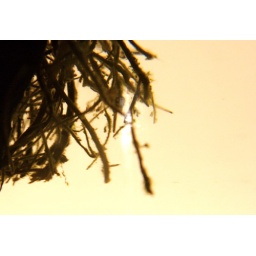
Of a spider plant in water in my wife's Beta tank.